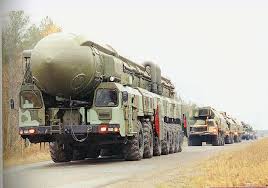
Label: Rs-24